Fall Line Freeway

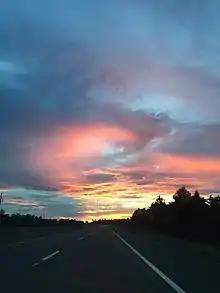
The Fall Line Freeway as seen in between Columbus and Macon

SR 540 and the FLF begin on an unnamed bridge over the Chattahoochee River, at the Alabama state line, on the Phenix City, Alabama–Columbus city line, concurrent with U.S. Route 80 (US 80) and SR 22. The state line is also the western terminus of SR 22. On the Alabama side of the state line, US 80 (and the unsigned designation Alabama State Route 8) travel on the J.R. Allen Parkway, a freeway into Phenix City. On the Georgia side, US 80, SR 22, SR 540, and the FLF utilize the parkway as a bypass of most of Columbus. They head to the east-northeast and curve to the northeast. Immediately, they have an interchange with the northern terminus of SR 22 Connector (SR 22 Conn.; Manchester Expressway). Just over later, they meet SR 219 (River Road). After an interchange with Bradley Park Drive, they meet Interstate 185 (I-185 and its unsigned companion designation SR 411) and US 27/SR 1 (Veterans Parkway). On the eastbound side is also access to Moon Road, which has a separate exit on the westbound side. The highways then meet Blackmon and Schomburg roads. After a curve to the southeast, the freeway ends, and the roadway changes to a divided highway. Almost immediately, they have an interchange with US 27 Alternate (US 27 Alt.) and SR 85. They curve to the east-northeast and then meet the eastern terminus of SR 22 Spur (Macon Road). They travel in a generally northeastern direction until entering Upatoi. There, they curve to the southeast. Then, they curve back to the east-northeast and cross over Baker Creek, where they leave the city limits of Columbus and Muscogee County and enter Talbot County.